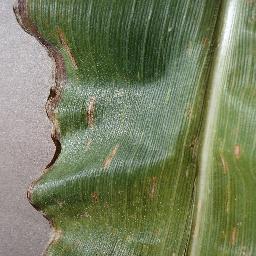
Label: Corn_(Maize)___Gray_Leaf_Spot_(Cercospora)